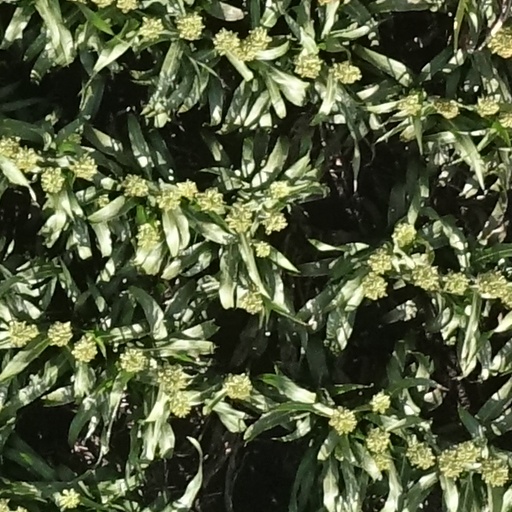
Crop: sorghum